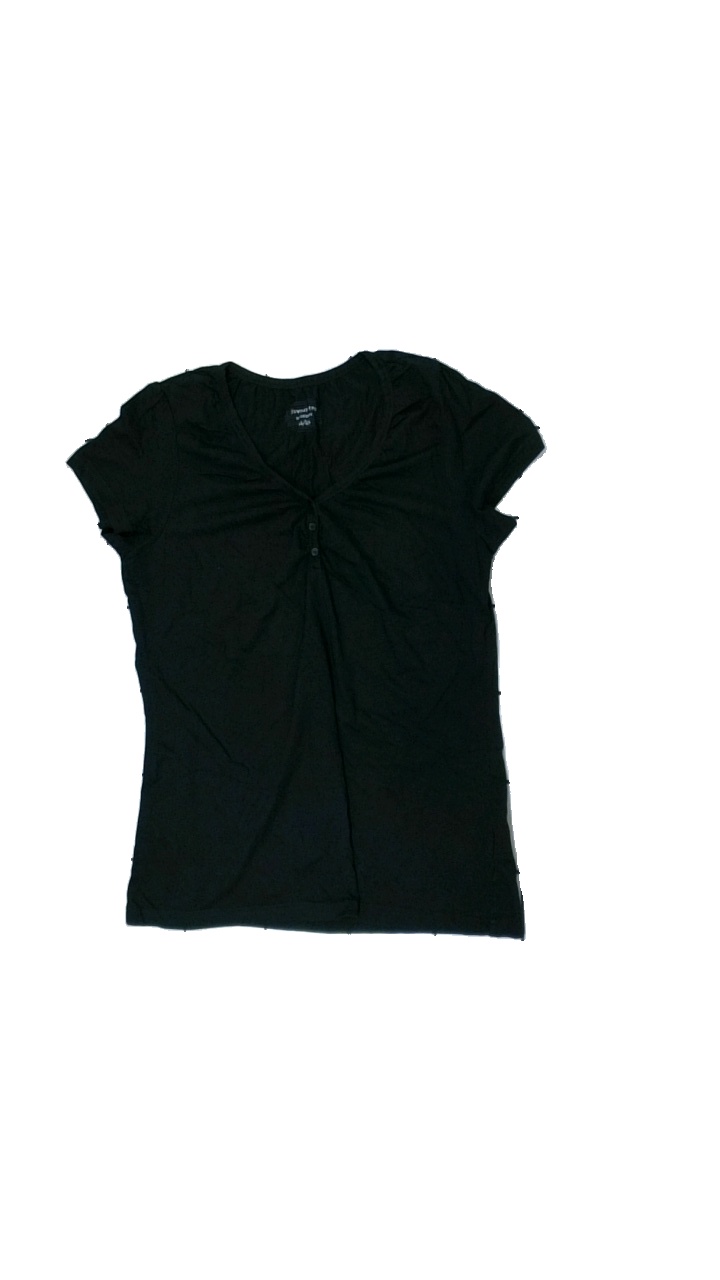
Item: T-shirt (Ladies)
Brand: Kappahl
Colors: Black
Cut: Regular, V-collar
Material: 100% Cotton
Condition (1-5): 5
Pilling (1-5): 5
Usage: Reuse
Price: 50-100